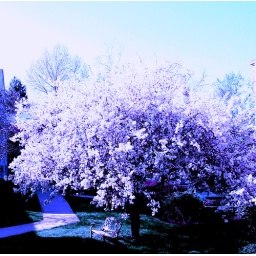
The spring in white and blue ( sepia )